Udayagiri Caves

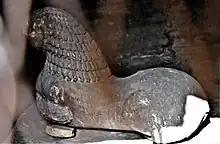
Lion statue at Udayagiri

Cave 19 is also called the "Amrita Cave". It is close the Udayagiri village. It is the largest cave in Udayagiri Caves group, being long by broad. It has four massive square cross-section, high pillars which support the roof. The pillars have intricately decorated capitals with four horned and winged animals standing on their hind legs, and touching their forefeet touch their mouths. The roof of the cave, states Cunningham, is divided "into nine square panels by the architraves crossing over the four pillars". The temple was likely much larger with its mandapa in front, given the structural evidence in the form of ruins.